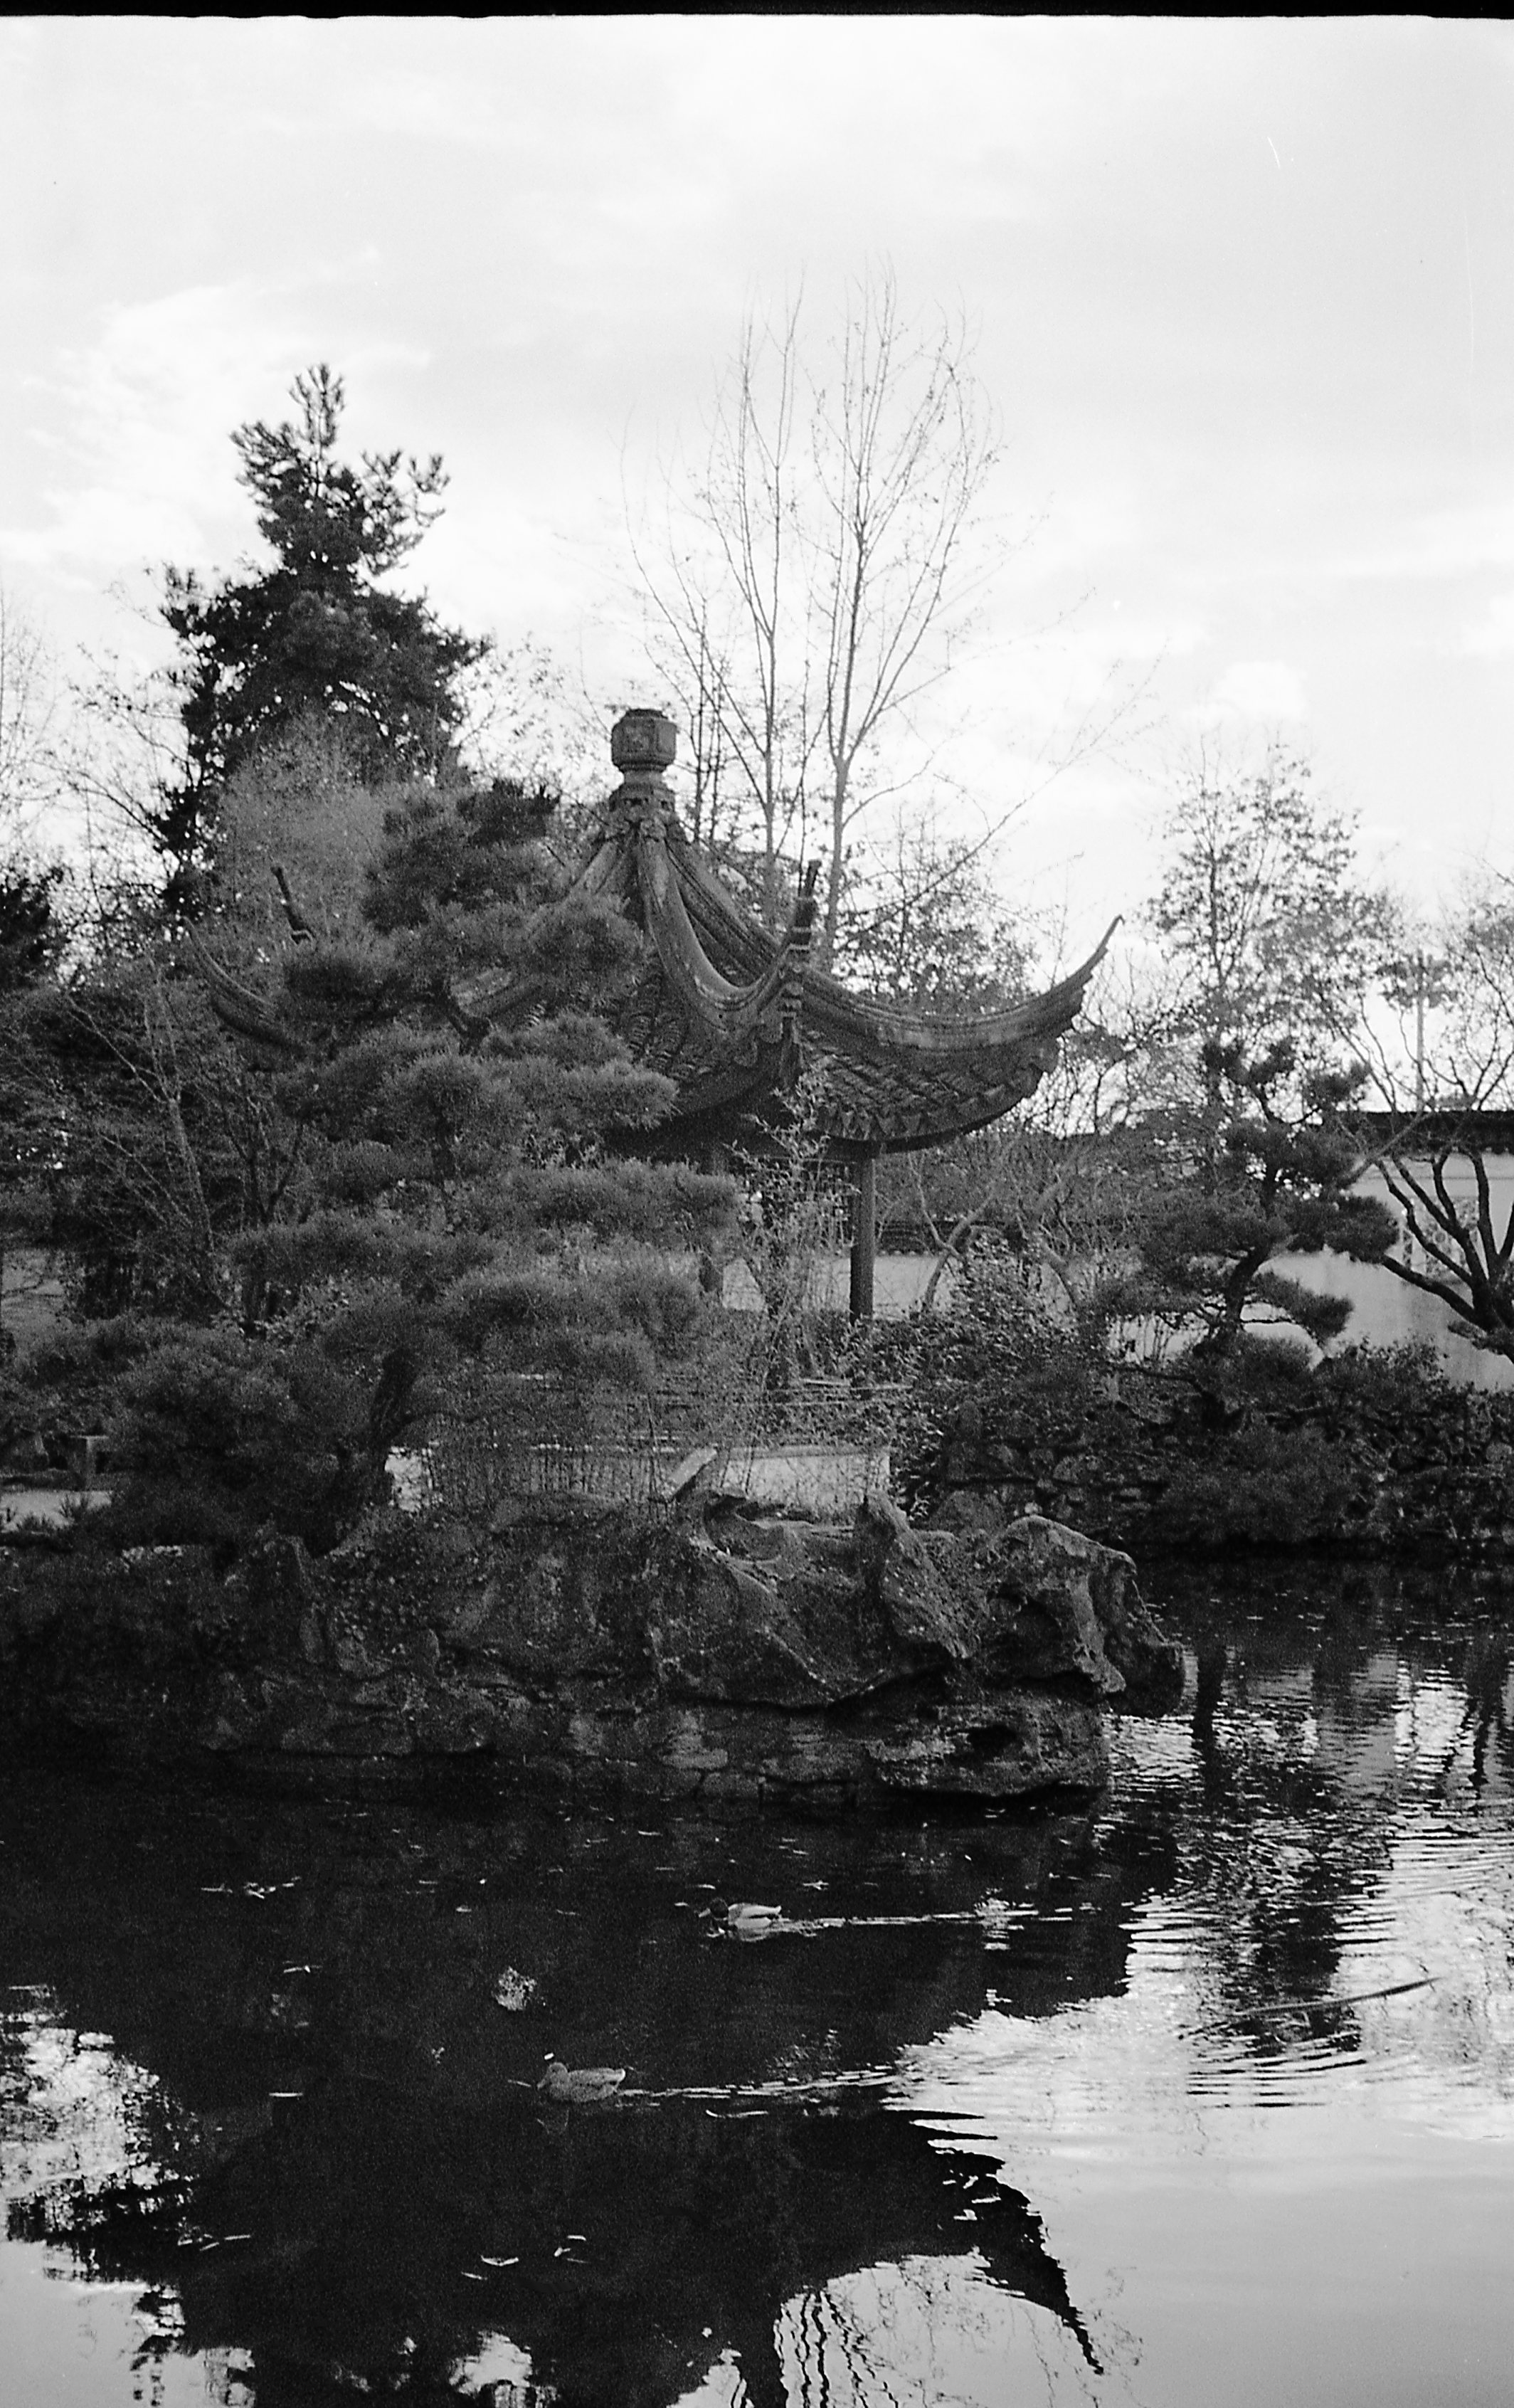
landscape, tree, water, nature, rock, black and white, plant, leaf, flower, river, pond, reflection, botany, garden, monochrome, ducks, pagoda, chinesegarden, expiredfilm, chinatownvancouver, ilfordxp2400, konicaautos2, monochrome photography, woody plant